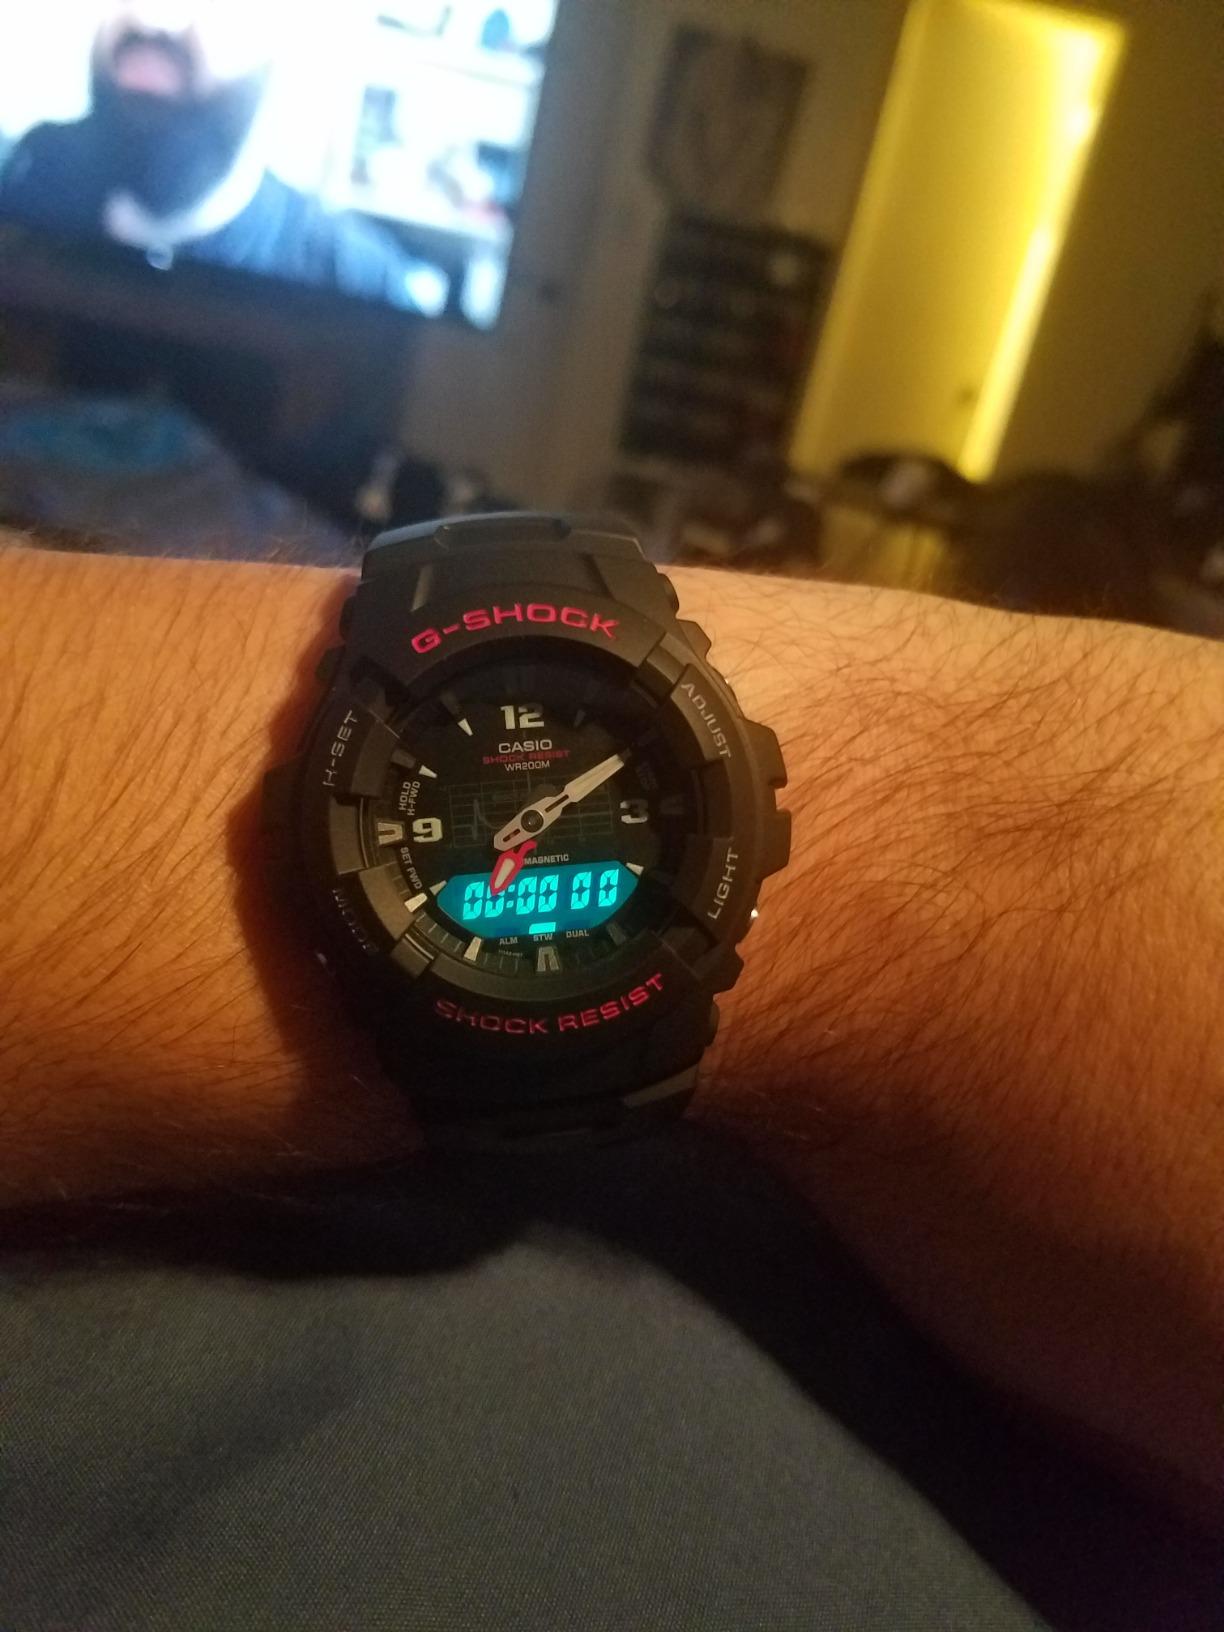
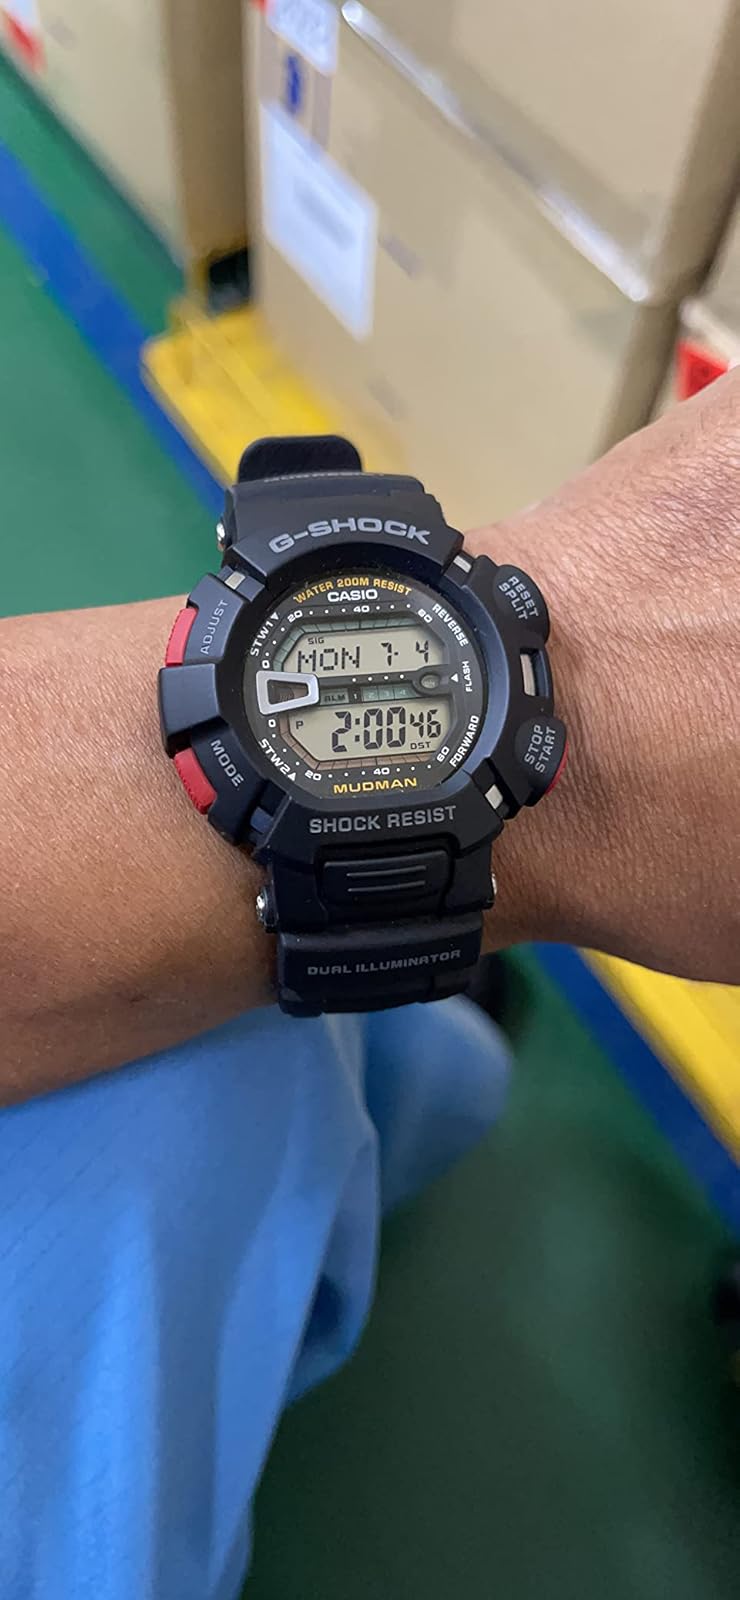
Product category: accessories_watch
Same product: no